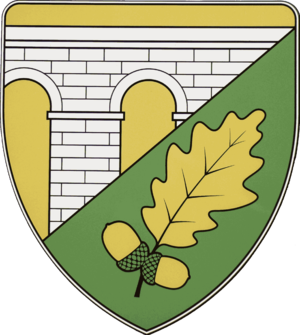
Armoiries de l'Eichgraben, une commune autrichienne du district de Sankt Pölten-Land en Basse-AutrichePolski: Herb Eichgraben, Dolna Austria
Eichgraben est une commune autrichienne du district de Sankt Pölten-Land en Basse-Autriche.